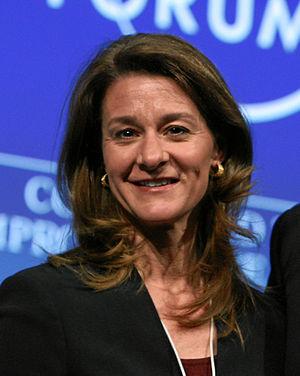
Melinda Gates, née French, est une philanthrope américaine, née le 15 août 1964 à Dallas, aux États-Unis.